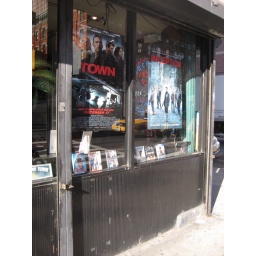
The Town and Inception Billboard DVD poster in the window of a video store 9892